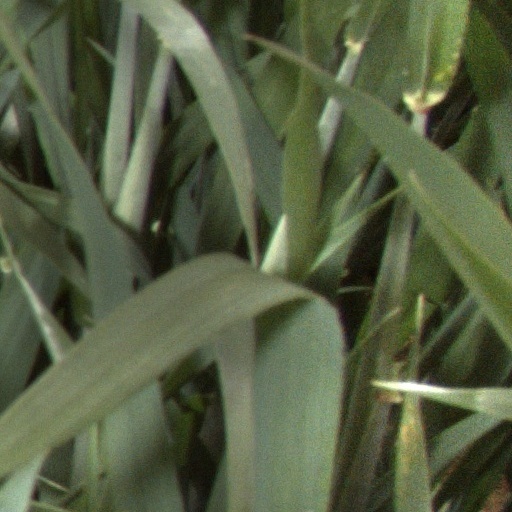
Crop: wheat